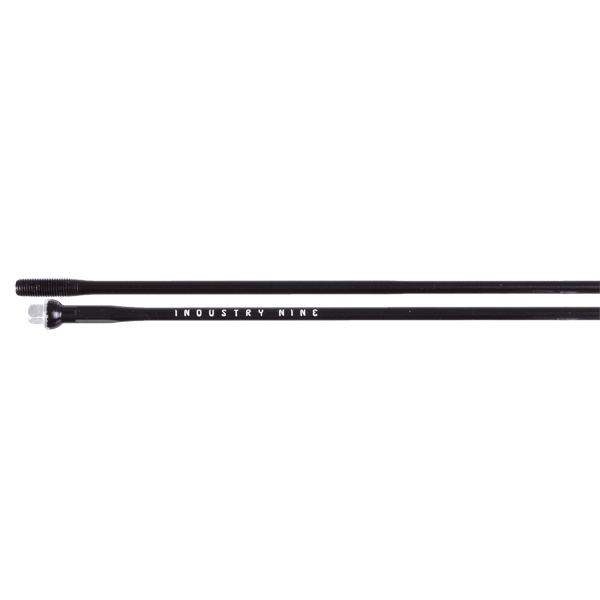
Industry Nine Replacement Spoke Kit 280/282mm Black
.top{margin-bottom:30px;}.top li{margin-left:5%;margin-right:5%;margin-top:10px;line-height:120%;list-style-position:outside;} Replacement spokes for Industry Nine wheel system Spoke kits include (2) drive and (2) non-drive spokes 276/282mm kit: fits Trail 270 27.5 inch 24h 278/280mm kit: fits Trail 270 27.5 inch 32h, Enduro 305 27.5 inch(<2020), Backcountry 360 27.5 inch and Backcountry 450 27.5 inch 280/282mm kit: fits Enduro 305 v3 27.5 inch 32h, Enduro 300 27.5 inch, EN315 27.5 inch 32h, EN355 27.5 inch 32h, GR310 27.5 inch 32h, EN310 27.5 inch 32h, EN350 27.5 inch 32h, GR315 27.5 inch 32h 295/299mm kit: fits TR280 Carbon 29 inch 24h, Trail 270 29 inch 24h, Enduro 355 Carbon 29 inch 24h 297/299mm kit: fits TR280 Carbon 29 inch 32h, Trail 270 29 inch 32h, Enduro 355 Carbon 29 inch 32h, Enduro 305 29 inch(<2020), Grade 300 29 inch, Backcountry 360 29 inch and Backcountry 450 29 inch 300/302mm kit: fits Enduro 305 v3 29 inch 32h, Enduro 300 29 inch 32h, TR290 29 inch 32h, TR300 29 inch 32h, GR310 29 inch 32h, EN310 29 inch 32h, EN325 29 inch 32h, EN350 29 inch 32h table{border-collapse:collapse;width:100%;}td{text-align: left;padding: 8px;font-weight:350;}tr:nth-child(even){background-color:#f2f2f2}th{background-color:#eb212e;color:white;text-align:left;padding:8px;}.desc ul{font-size:24px;font-weight:600;margin-left:-25px;padding-top:35px;border-top:3px solid #f0f0f0;}.desc li{list-style:none;border-bottom:4px solid #eb212e;width:142px;} TECH SPECS description 280/282mm spoke kit color black
Brand: Industry Nine
Category: Sporting Goods > Outdoor Recreation > Cycling > Bicycle Parts > Bicycle Wheel Parts > Bicycle Spokes